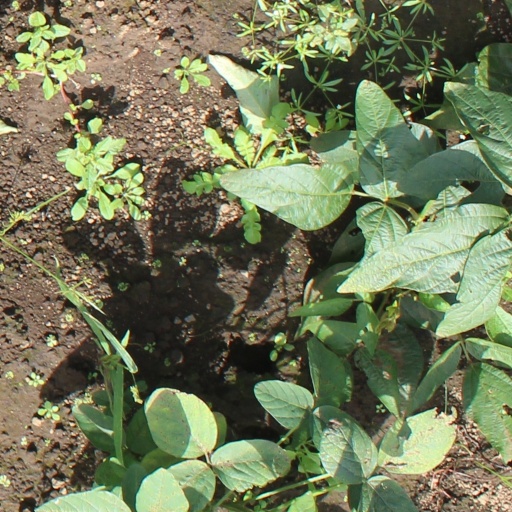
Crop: soybean